Algeria–Morocco relations

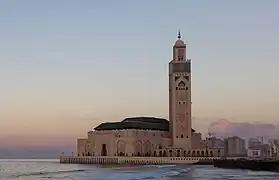
The Hassan II Mosque in Casablanca.

Islam, the predominant religion in both countries, influences various aspects of daily life, social norms, and festivals. Religious observances, such as Ramadan, Eid al-Fitr, and Eid al-Adha, are celebrated with fervor and create opportunities for communal gatherings. These religious festivities serve as occasions for both Moroccans and Algerians to come together, celebrate, and reinforce their cultural bonds. Both countries have penalties for publicly eating, drinking or smoking during Ramadan which can result in fines, community service or even jail time. The countries of Kuwait, Saudi Arabia, Malaysia and United Arab Emirates have similar laws.